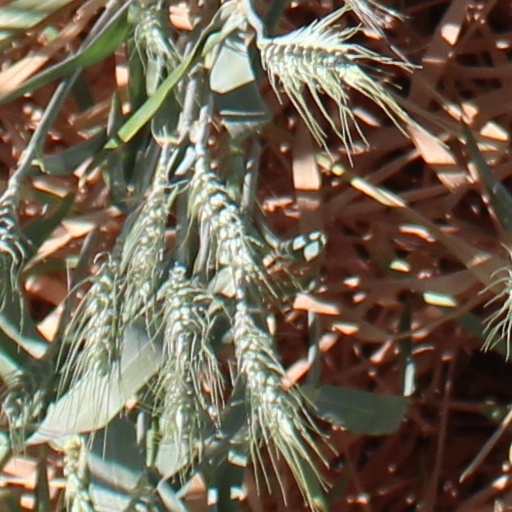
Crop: wheat